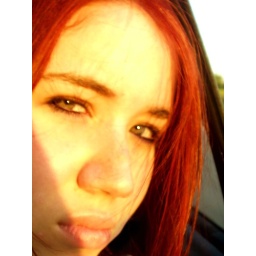
rock in road again